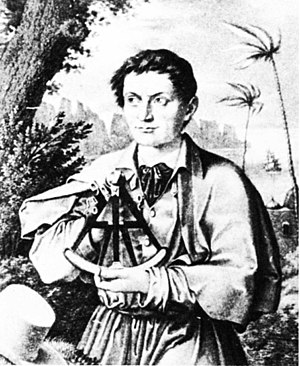
Ernst Mensen
Ernst Mensen
Ernst Mensen døbt Mons Monsen Oyri var født i Norge.